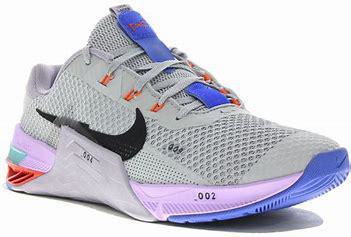
Brand: Nike
Model: Metcon 8